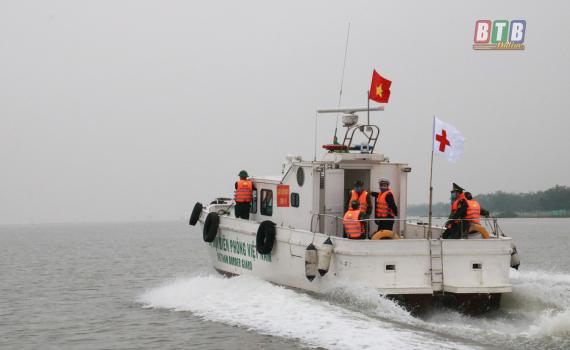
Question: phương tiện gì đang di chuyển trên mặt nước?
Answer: có một chiếc tàu đang di chuyển trên mặt nước